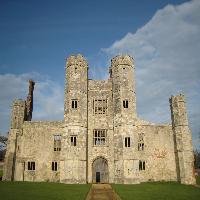
Weather: sun or clear